Tricon Garage

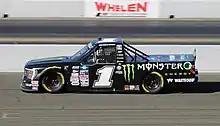
Hailie Deegan in the No. 1 at Sonoma Raceway in 2022

On January 18, 2021, it was announced that Hailie Deegan would pilot the No. 1 truck in her rookie season. Deegan would return to run a second season in 2022.